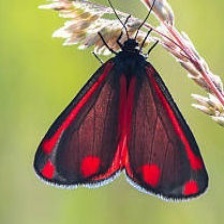
Species: CINNABAR MOTH